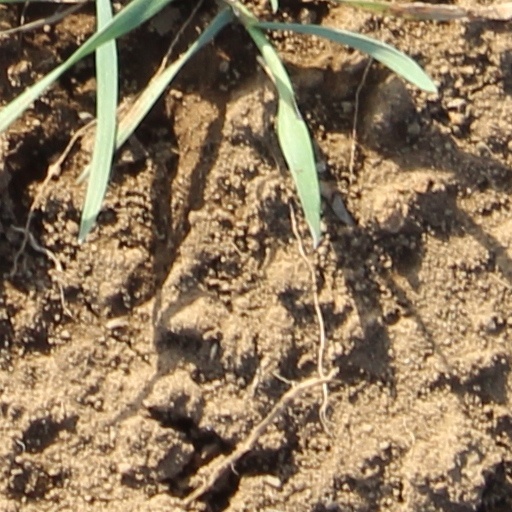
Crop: wheat